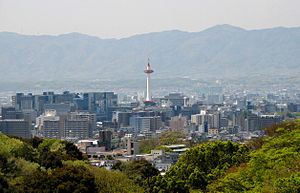
Kyoto
Kyoto er en japansk by som ligger på øen Honshu. Byen, der har 1.472.027indbyggere, har tidligere været landets kejserlige hovedstad i mere end 1.000 år.